List of Billboard Hot 100 number ones of 1995

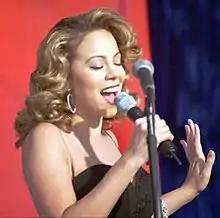
Pop singer Mariah Carey's hit single "One Sweet Day" held the No. 1 position on the "Billboard" Hot 100 for a record sixteen weeks.

The "Billboard" Hot 100 is a chart that ranks the best-performing singles of the United States. Published by "Billboard" magazine, the data are compiled by Nielsen SoundScan based collectively on each single's weekly physical sales and airplays.